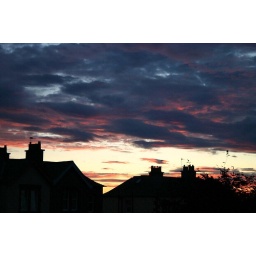
this is the view out of my bedroom window up in liberton gardens.